Theodore Majocchi

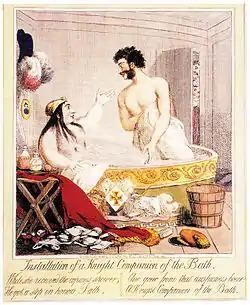
Majocchi implied that Caroline and Pergami had shared a bath. In this contemporary cartoon, Caroline is showered suggestively by a spray of bathwater from Pergami's crotch.

Under examination by the Solicitor General for England and Wales John Singleton Copley, Majocchi testified that Caroline and Pergami eat breakfast together, had adjoining bedrooms, and had kissed each other on the lips. He said Pergami's bed was not always slept in, and he had seen Pergami visit the Queen wearing only underwear and a dressing gown. He said that they had slept in the same tent during a trip around the Mediterranean, and that Pergami had attended the Queen, alone, while she was having a bath. The following day, his astonishing testimony continued with the revelation that when Caroline and Pergami were travelling together in a carriage, Pergami kept a bottle with him so he could relieve himself without having to step down from the coach. The situation in the House became more absurd, as the Solicitor General asked Majocchi about a male exotic dancer employed by Caroline, after which Majocchi demonstrated a dance by pulling up his trousers, extending his arms, clicking his fingers, and shouting "vima dima!", while moving his body up and down in a suggestive fashion. "The Times" newspaper was disgusted, and informed its readers that it regretted being "obliged" to report "filth of this kind". During Majocchi's cross-examination, conducted by Henry Brougham, Majocchi replied ""Non mi ricordo" (I don't recall)" more than 200 times. The phrase was repeated so often, it became a national joke, and featured in cartoons and parodies. Majocchi's credibility as a witness was destroyed. Eventually, the bill failed but Caroline died less than a year later. She was excluded from the coronation, and was never crowned.